Uruzgan Province

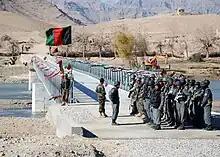
Afghan National Security Forces (ANSF) stand by near the Chutu Bridge during a grand opening ceremony for the bridge in December 2008.

In June 2002, a wedding party in Uruzgan was bombed by the U.S. Air Force, which resulted in the death of 30 civilians.